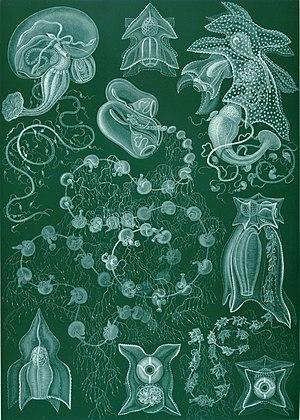
Formes artistiques de la Nature est un livre de lithographies illustratives de sciences naturelles publié par le biologiste allemand Ernst Haeckel.
Les siphonophores forment un ordre d'organismes zooplanctoniques de l'embranchement des cnidaires qui vivent en colonies pouvant atteindre plus de cent mètres de long.
Les Abylidae sont une famille de siphonophores.